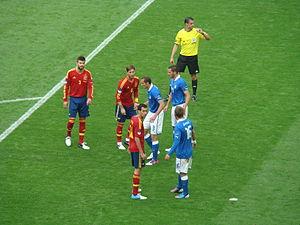
Le championnat d'Europe de football 2012, communément abrégé en Euro 2012, est la quatorzième édition du Championnat d'Europe de football, compétition organisée par l'UEFA et rassemblant les meilleures équipes masculines européennes. Il se déroule en Pologne et en Ukraine du 8 juin au 1ᵉʳ juillet 2012. Le match d'ouverture se joue dans le tout nouveau stade national de Varsovie en Pologne et la finale a lieu au stade olympique de Kiev en Ukraine.